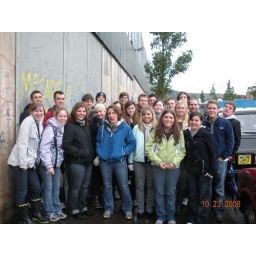
The IES group at the wall in Belfast that divides Protestant and Catholic communities during the black cab tour.